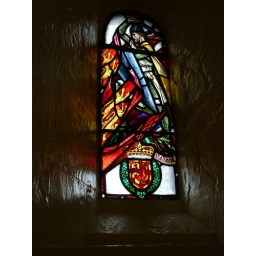
Awesome stained glass inside St. Margaret's Chapel in the castle